Lesley Sachs

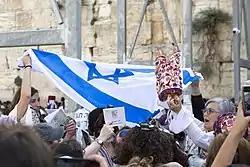
Lesley Sachs holds a Torah scroll at the Western Wall

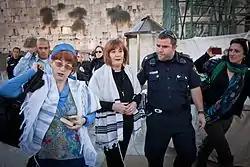
Lesley Sachs, CEO of the Western Wall Women and Rachel Cohen Yeshurun are arrested for wearing a tallit at the Western Wall

In 2008 she was appointed executive director of Women of the Wall. Sachs stood on the front line of a struggle which gained tremendous public attention due to the arrests which began the following year. Sachs was arrested four times for wearing a tallit (traditional prayer shawl) in the women's section of the Western Wall. At her fourth arrest she was brought in front of Justice Moshe Sobel who delivered a precedent-setting verdict which affirmed the legality of Women of the Wall’s prayer at the Western Wall. The arrests then ceased. In 2016 she was arrested again for bringing in and reading from a Torah scroll in the women's section of the Western Wall.